Zoe Burrell Bayliss

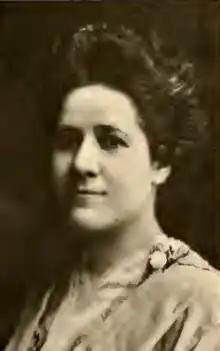
Zoe Burrell Bayliss, from the 1921 yearbook of Kent State Normal College

Zoe Burrell Bayliss (August 14, 1879 – August 31, 1951) was an American educator. She was Dean of Women at Kent State Normal College, and in the University of Wisconsin system.